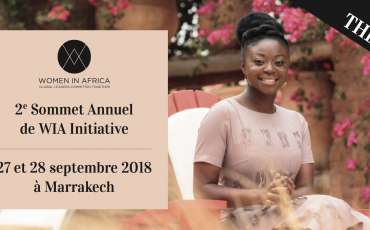
Gender: women